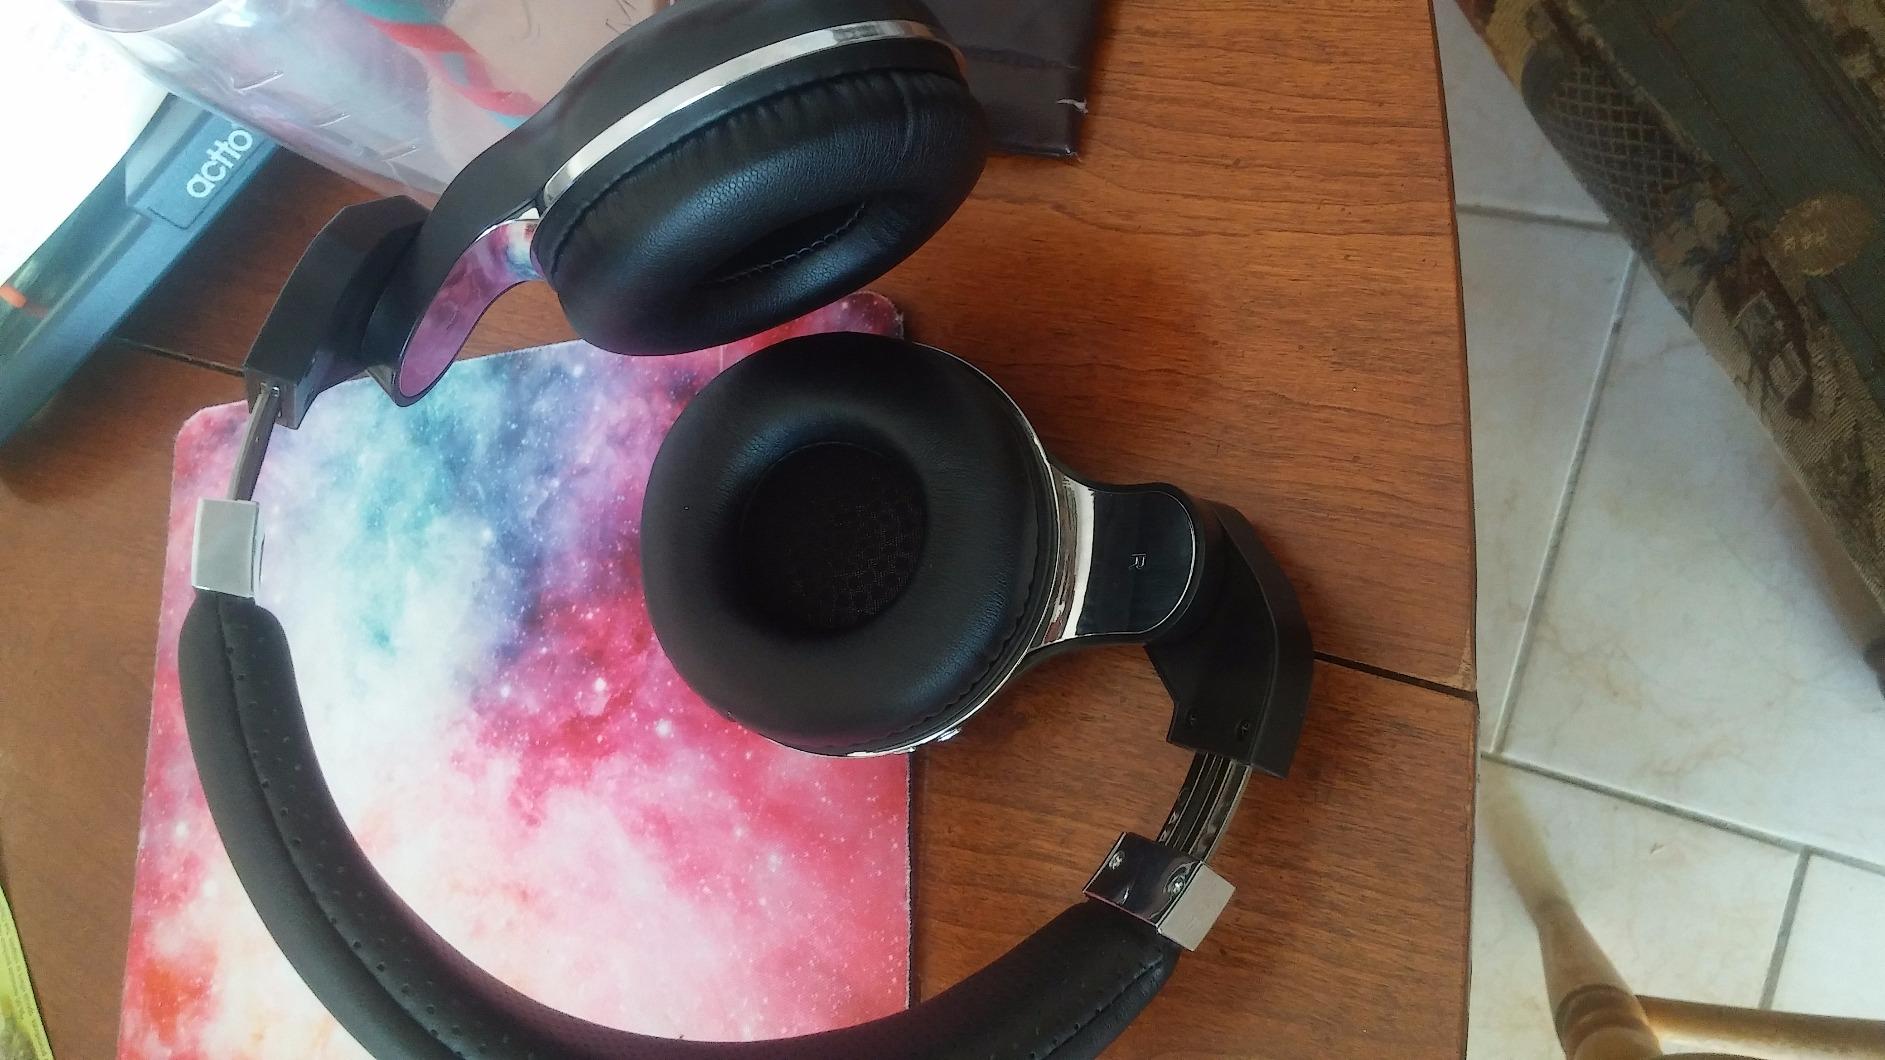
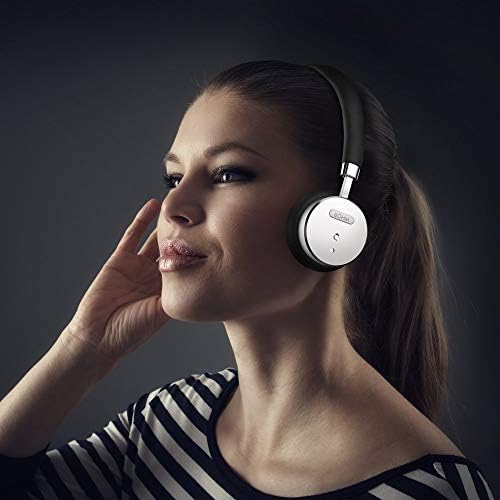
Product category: headphones
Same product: no